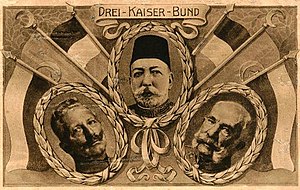
Centralmagterne / Ledere
Kaiser Wilhelm II, Mehmed V, Franz Josef I: